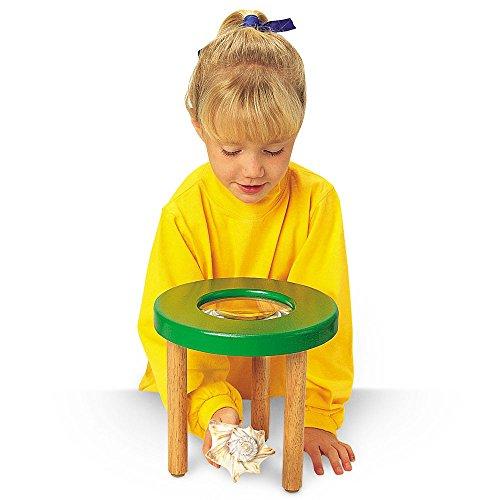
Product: Learning Resources Tabletop Tripod Magnifier, 4x Magnifier
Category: Health & Household | Medical Supplies & Equipment | Mobility & Daily Living Aids | Visual Impairment Aids | Magnifiers
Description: Features 4x magnification and removable legs.
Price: $32.25
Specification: ProductDimensions:3.5x9.8x9.8inches|ItemWeight:2.5pounds|ShippingWeight:3.13pounds(Viewshippingratesandpolicies)|DomesticShipping:Currently,itemcanbeshippedonlywithintheU.S.andtoAPO/FPOaddresses.ForAPO/FPOshipments,pleasecheckwiththemanufacturerregardingwarrantyandsupportissues.|InternationalShipping:ThisitemcanbeshippedtoselectcountriesoutsideoftheU.S.LearnMore|ASIN:B00004WKV7|Itemmodelnumber:LER2905|Manufacturerrecommendedage:36months-10years